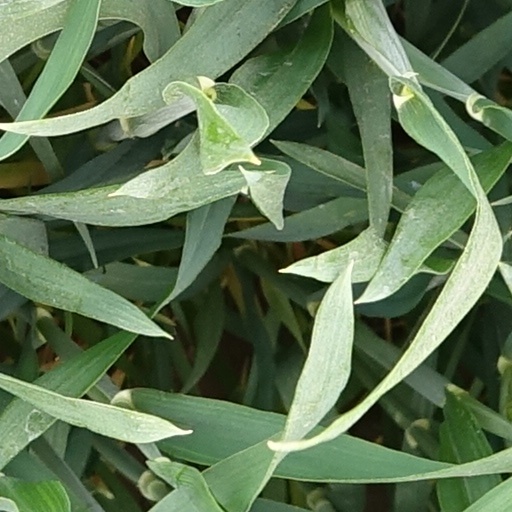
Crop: wheat